INA d.d.

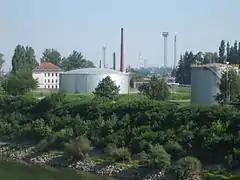
Sisak oil refinery

INA runs a second refinery in Sisak directly where the river Kupa joins the river Sava. The refinery's history began in 1923 when Royal Dutch Shell established an oil storage. In 1928 Shell extended the storage by building the first refinery system. The refinery had a capacity of 170 tons per day. In 1940 the processing of local raw oil began. The refinery was majorly damaged in World War II. The production continued in September 1945 after the war had ended and reached its prewar production level in 1949. From 1956 to 1964 the production facilities were extended and the refinery's capacity rose to 1 million tons per year. Until the mid-1980s the refinery's capacity continued to grow up to 6.5 million tons per year.